Forgiveness

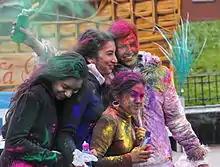
Holi is the Hindu festival of colors, celebrated in spring. Traditionally, this is also a day to mark forgiveness, meet others, and repair relationships. In Indonesia, among Balinese Hindus, Ngembak Geni — the day after Nyepi – is the ritual festive day in spring to meet, and both seek forgiveness and forgive each other.

In Vedic literature and epics of Hinduism, or (Sanskrit: ) and fusion words based on it, name the concept of forgiveness. The word is often combined with (tenderness), (kindness), and (compassion) in Sanskrit texts. In the Rigveda, forgiveness is discussed in verses dedicated to the deity Varuna, both the context of the one who has done wrong and the one who is wronged. Forgiveness is considered one of the six cardinal virtues in Hindu Dharma.